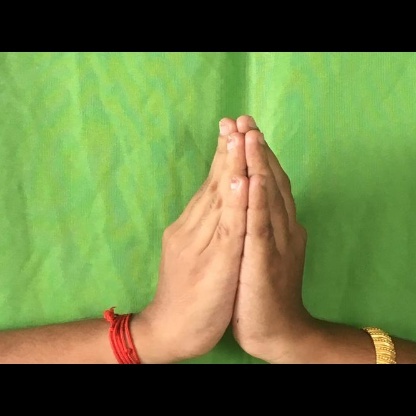
Mudra: Anjali